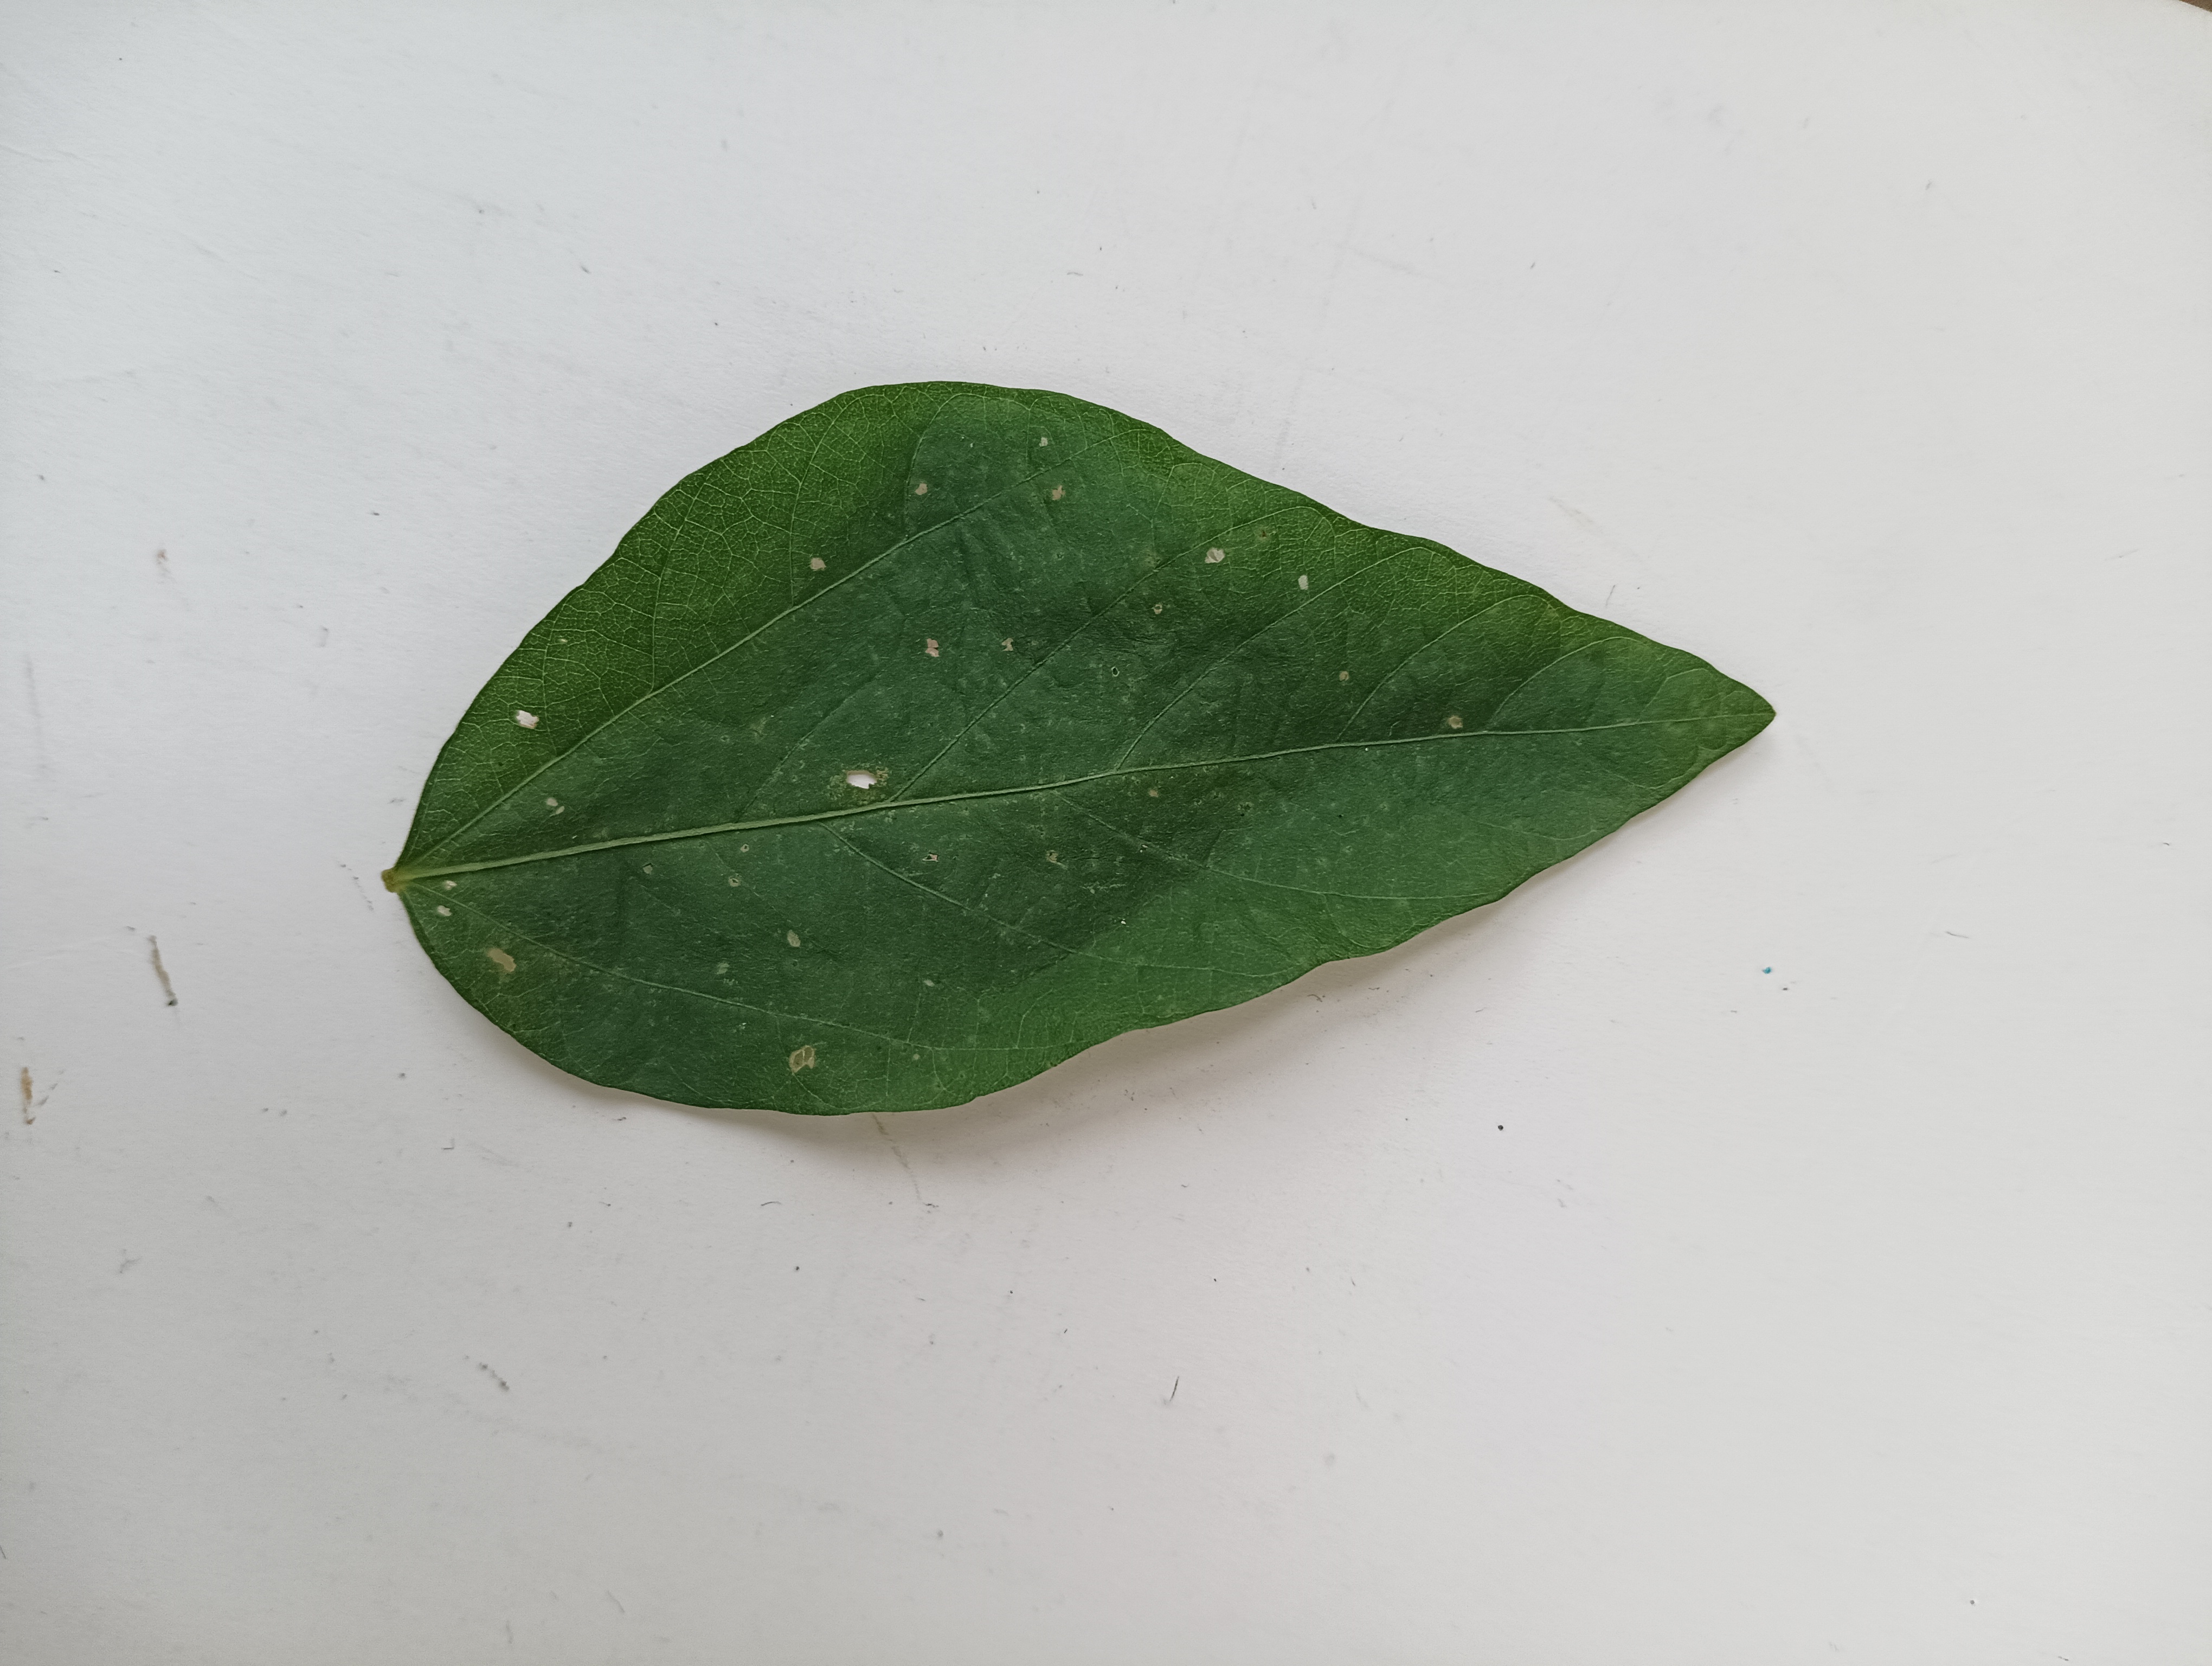
Label: Bacterial leaf Blight